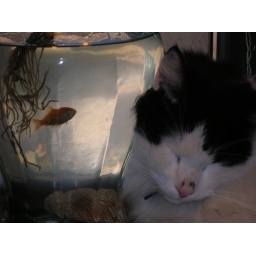
larry our fish and lukas our cat are in love